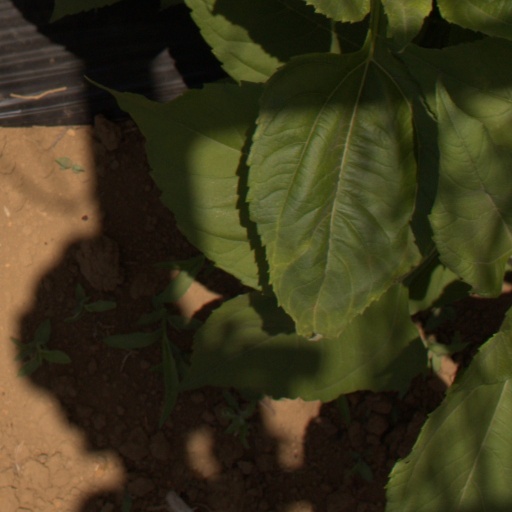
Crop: Jerusalem artichoke